Christian pacifism

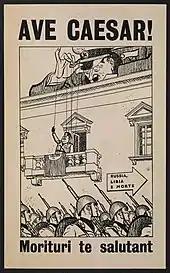
"Ave Caesar! Morituri te salutant (Hail Caesar)" (1941)

Most Quakers, also known as Friends (members of the Religious Society of Friends), hold peace as a core value, including the refusal to participate in war going as far as forming the Friends' Ambulance Unit with the aim of "co-operating with others to build up a new world rather than fighting to destroy the old", and the American Friends Service Committee during the two World Wars and subsequent conflicts.